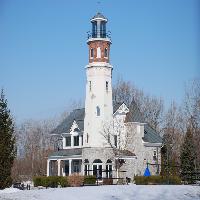
Weather: sun or clear